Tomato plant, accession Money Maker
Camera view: horizontal (90 deg, fisheye); turntable rotation: 0 degrees
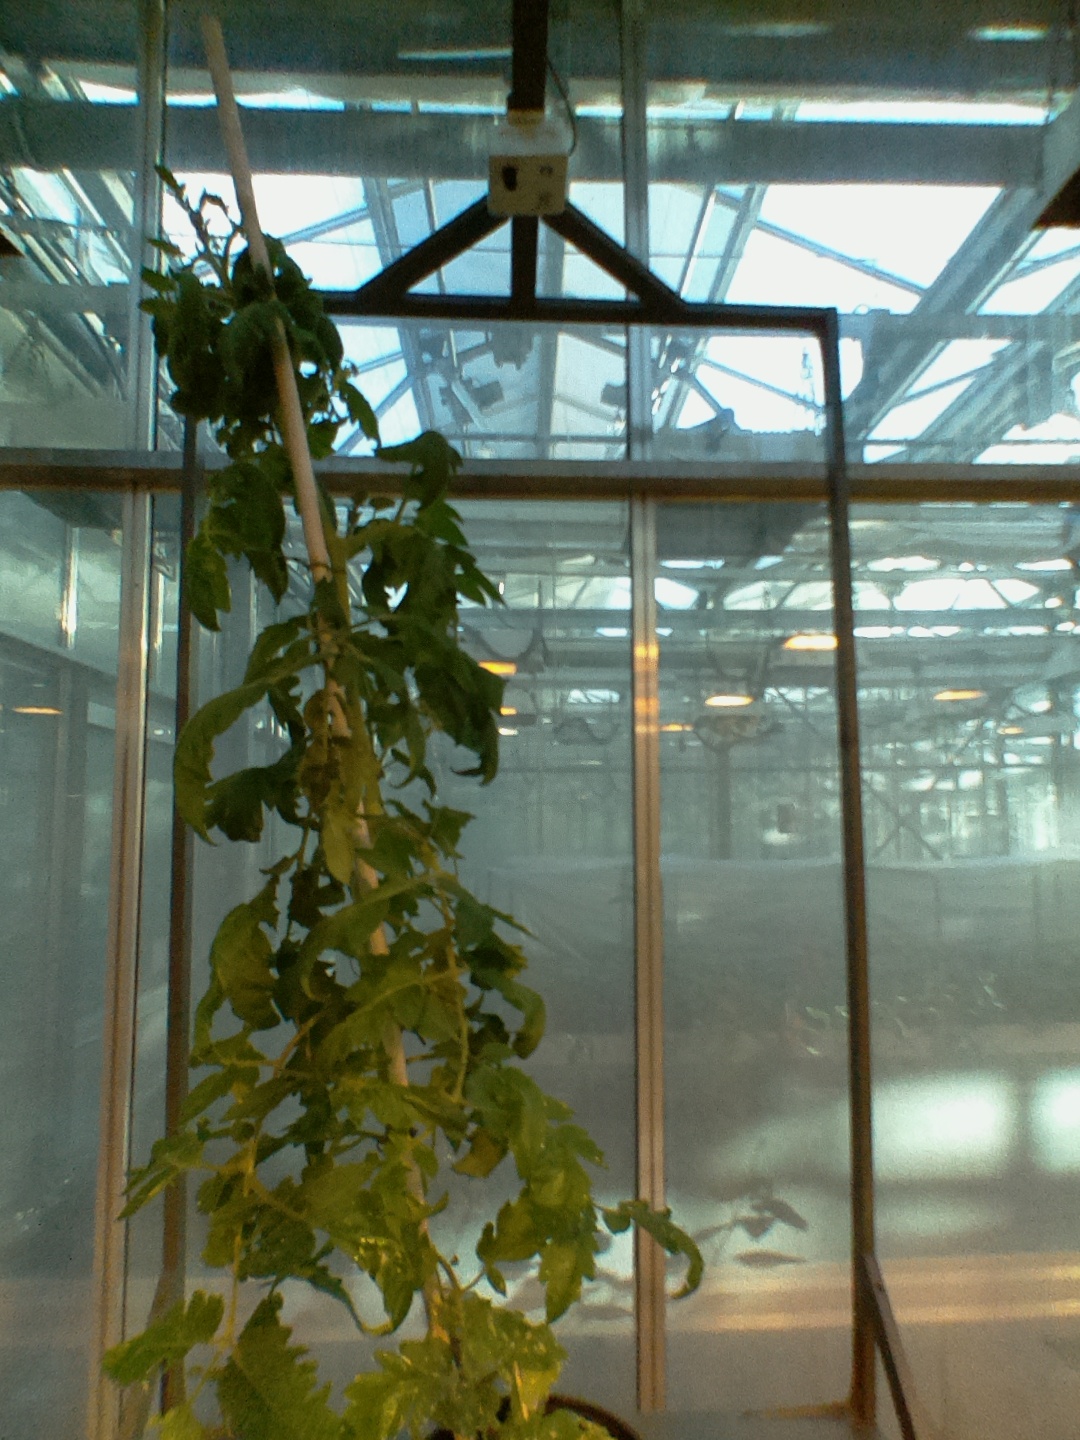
BBCH growth stage 68: Full flowering, 80%-90% of flowers open, more petals falling